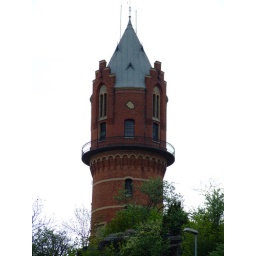
A water tower in Ronneby